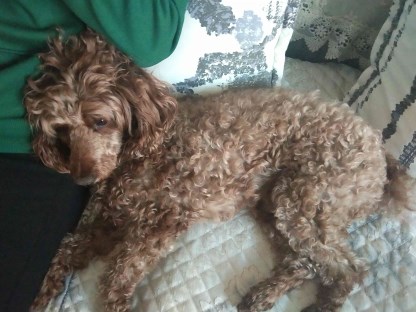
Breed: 7449-n000128-teddy